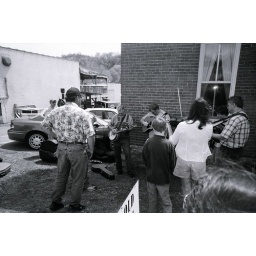
walking around lynchberg, we came across this group of musicians rocking out at the jail house